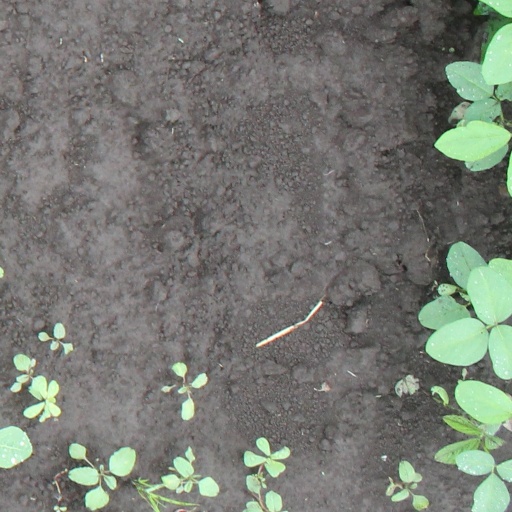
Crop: soybean